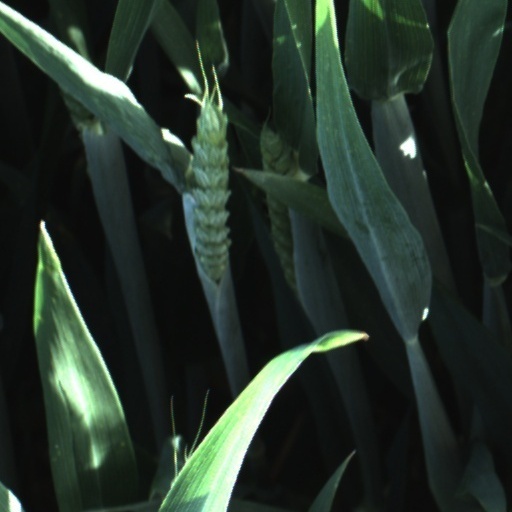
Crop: wheat